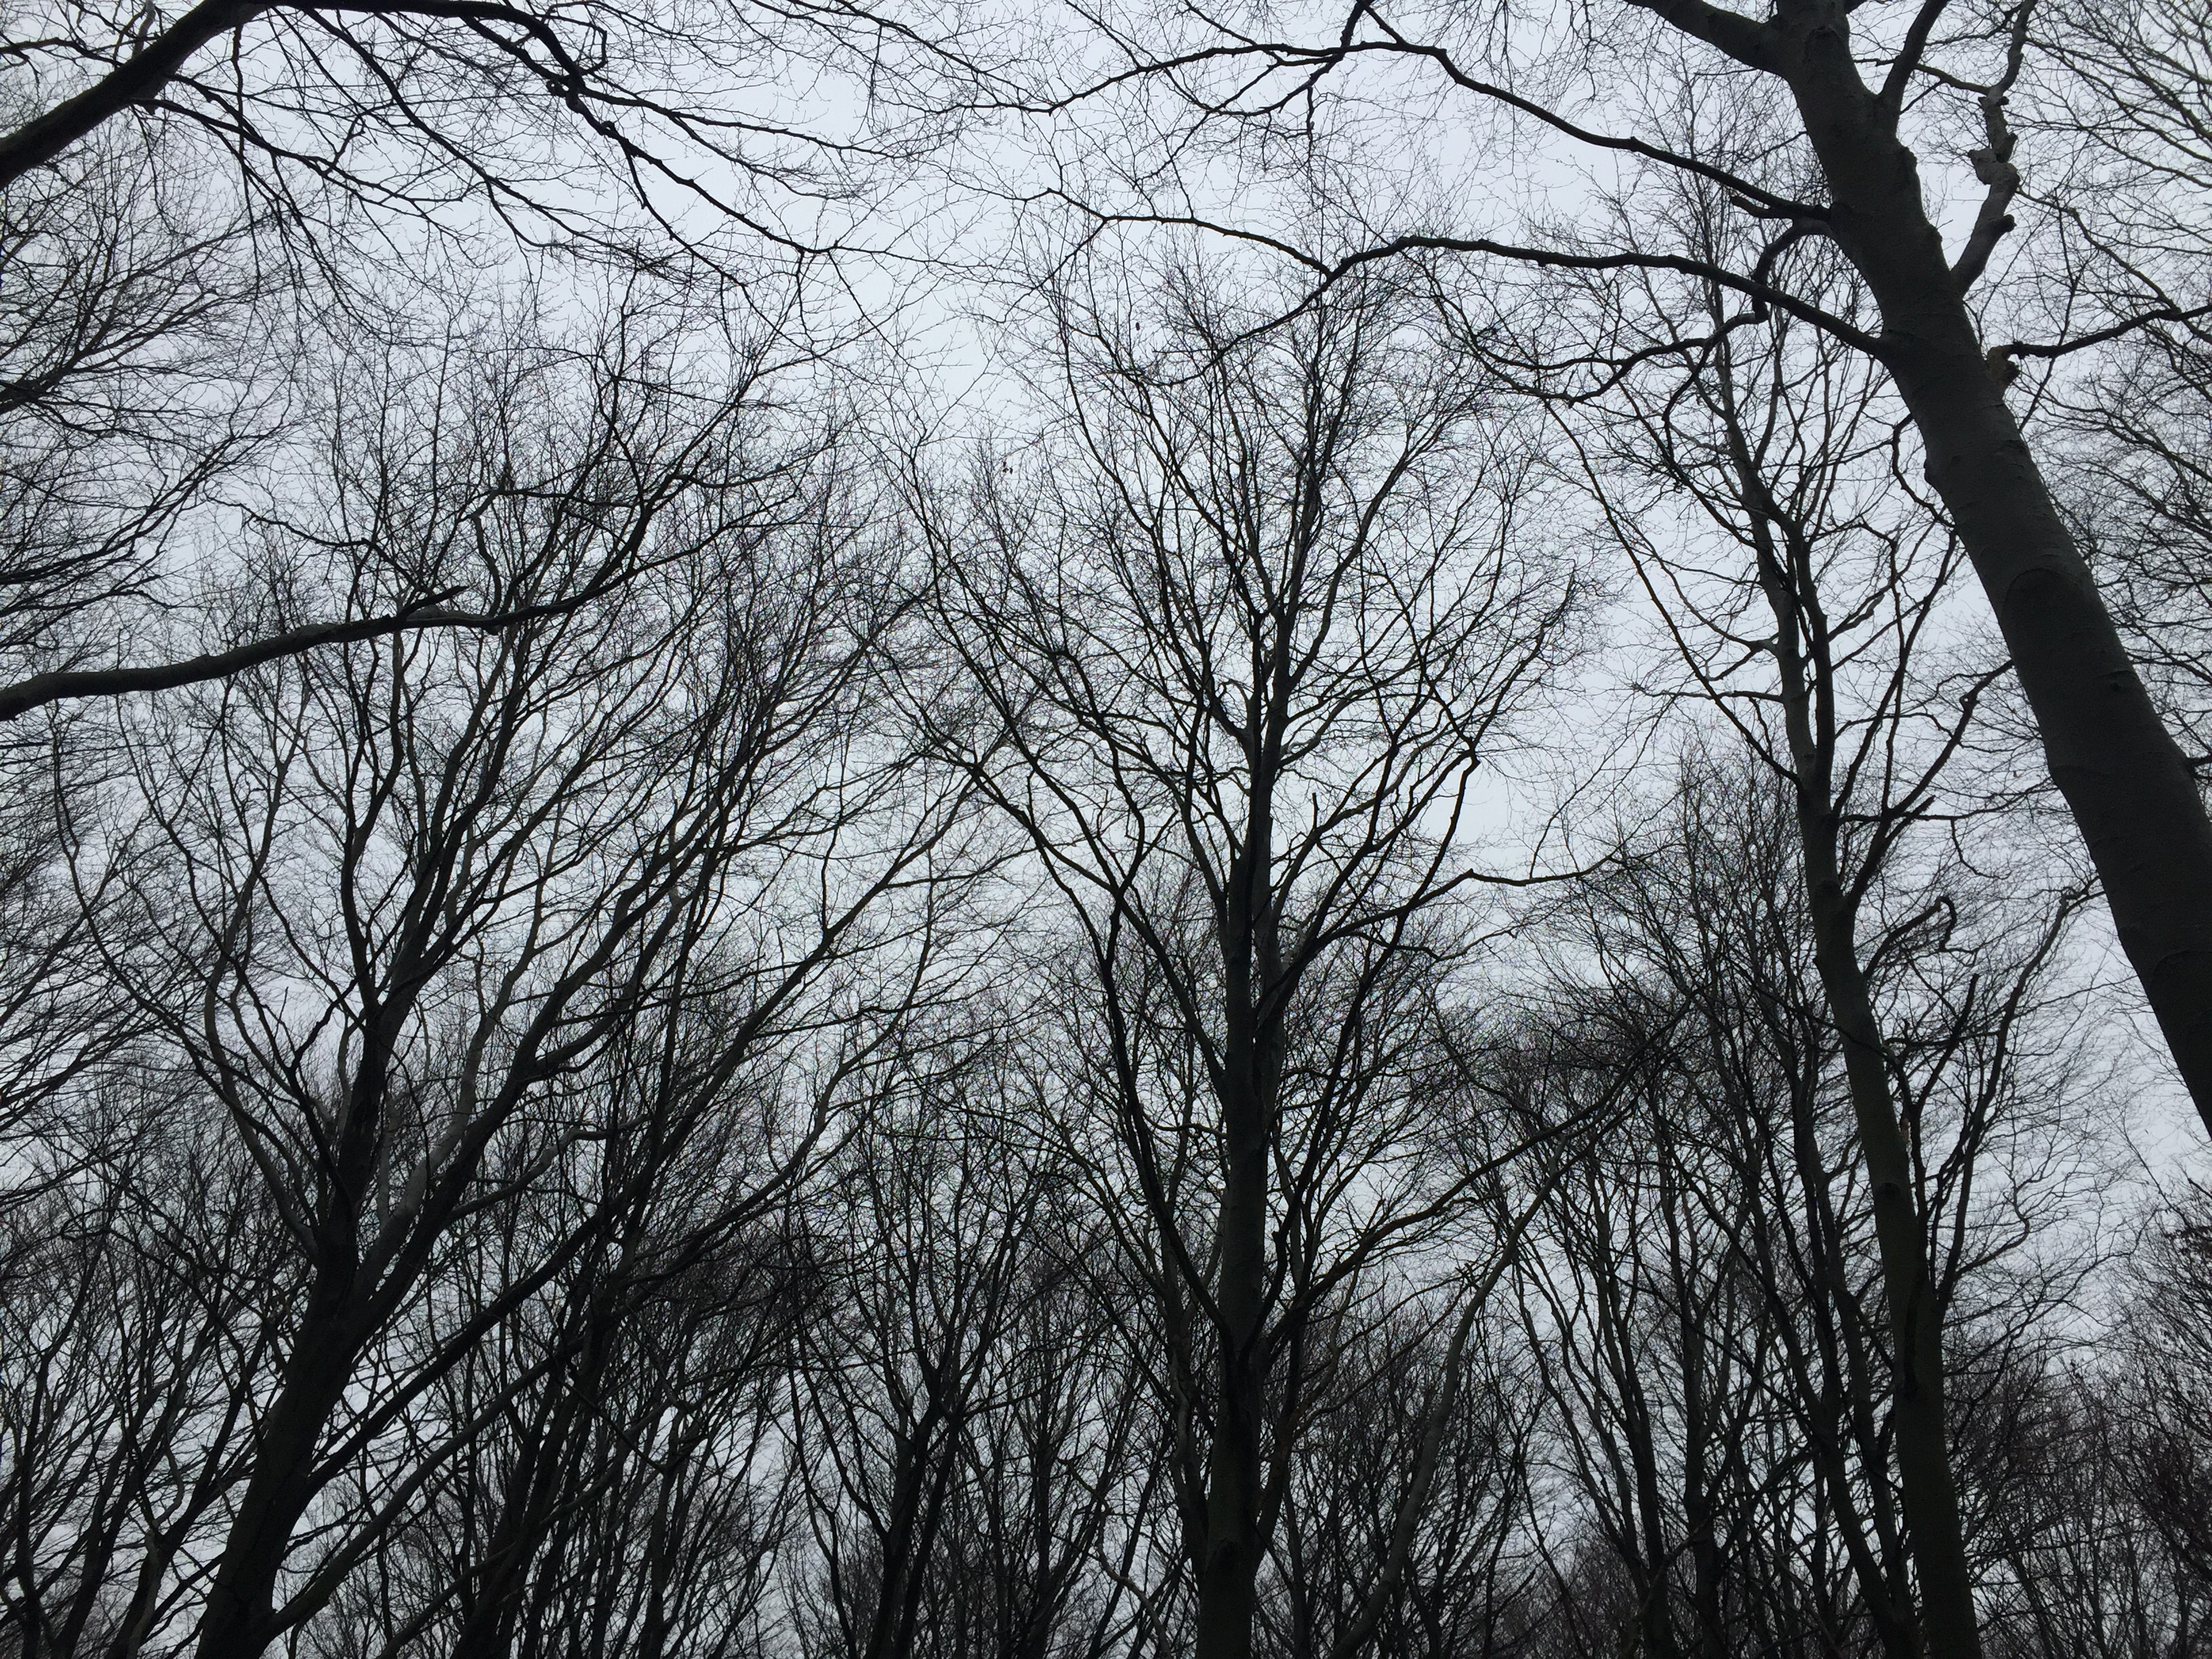
tree, nature, forest, branch, silhouette, snow, winter, black and white, plant, mist, leaf, frost, evening, natural, weather, monochrome, season, trees, treetop, branches, woodland, freezing, no leaves, monochrome photography, atmospheric phenomenon, woody plant